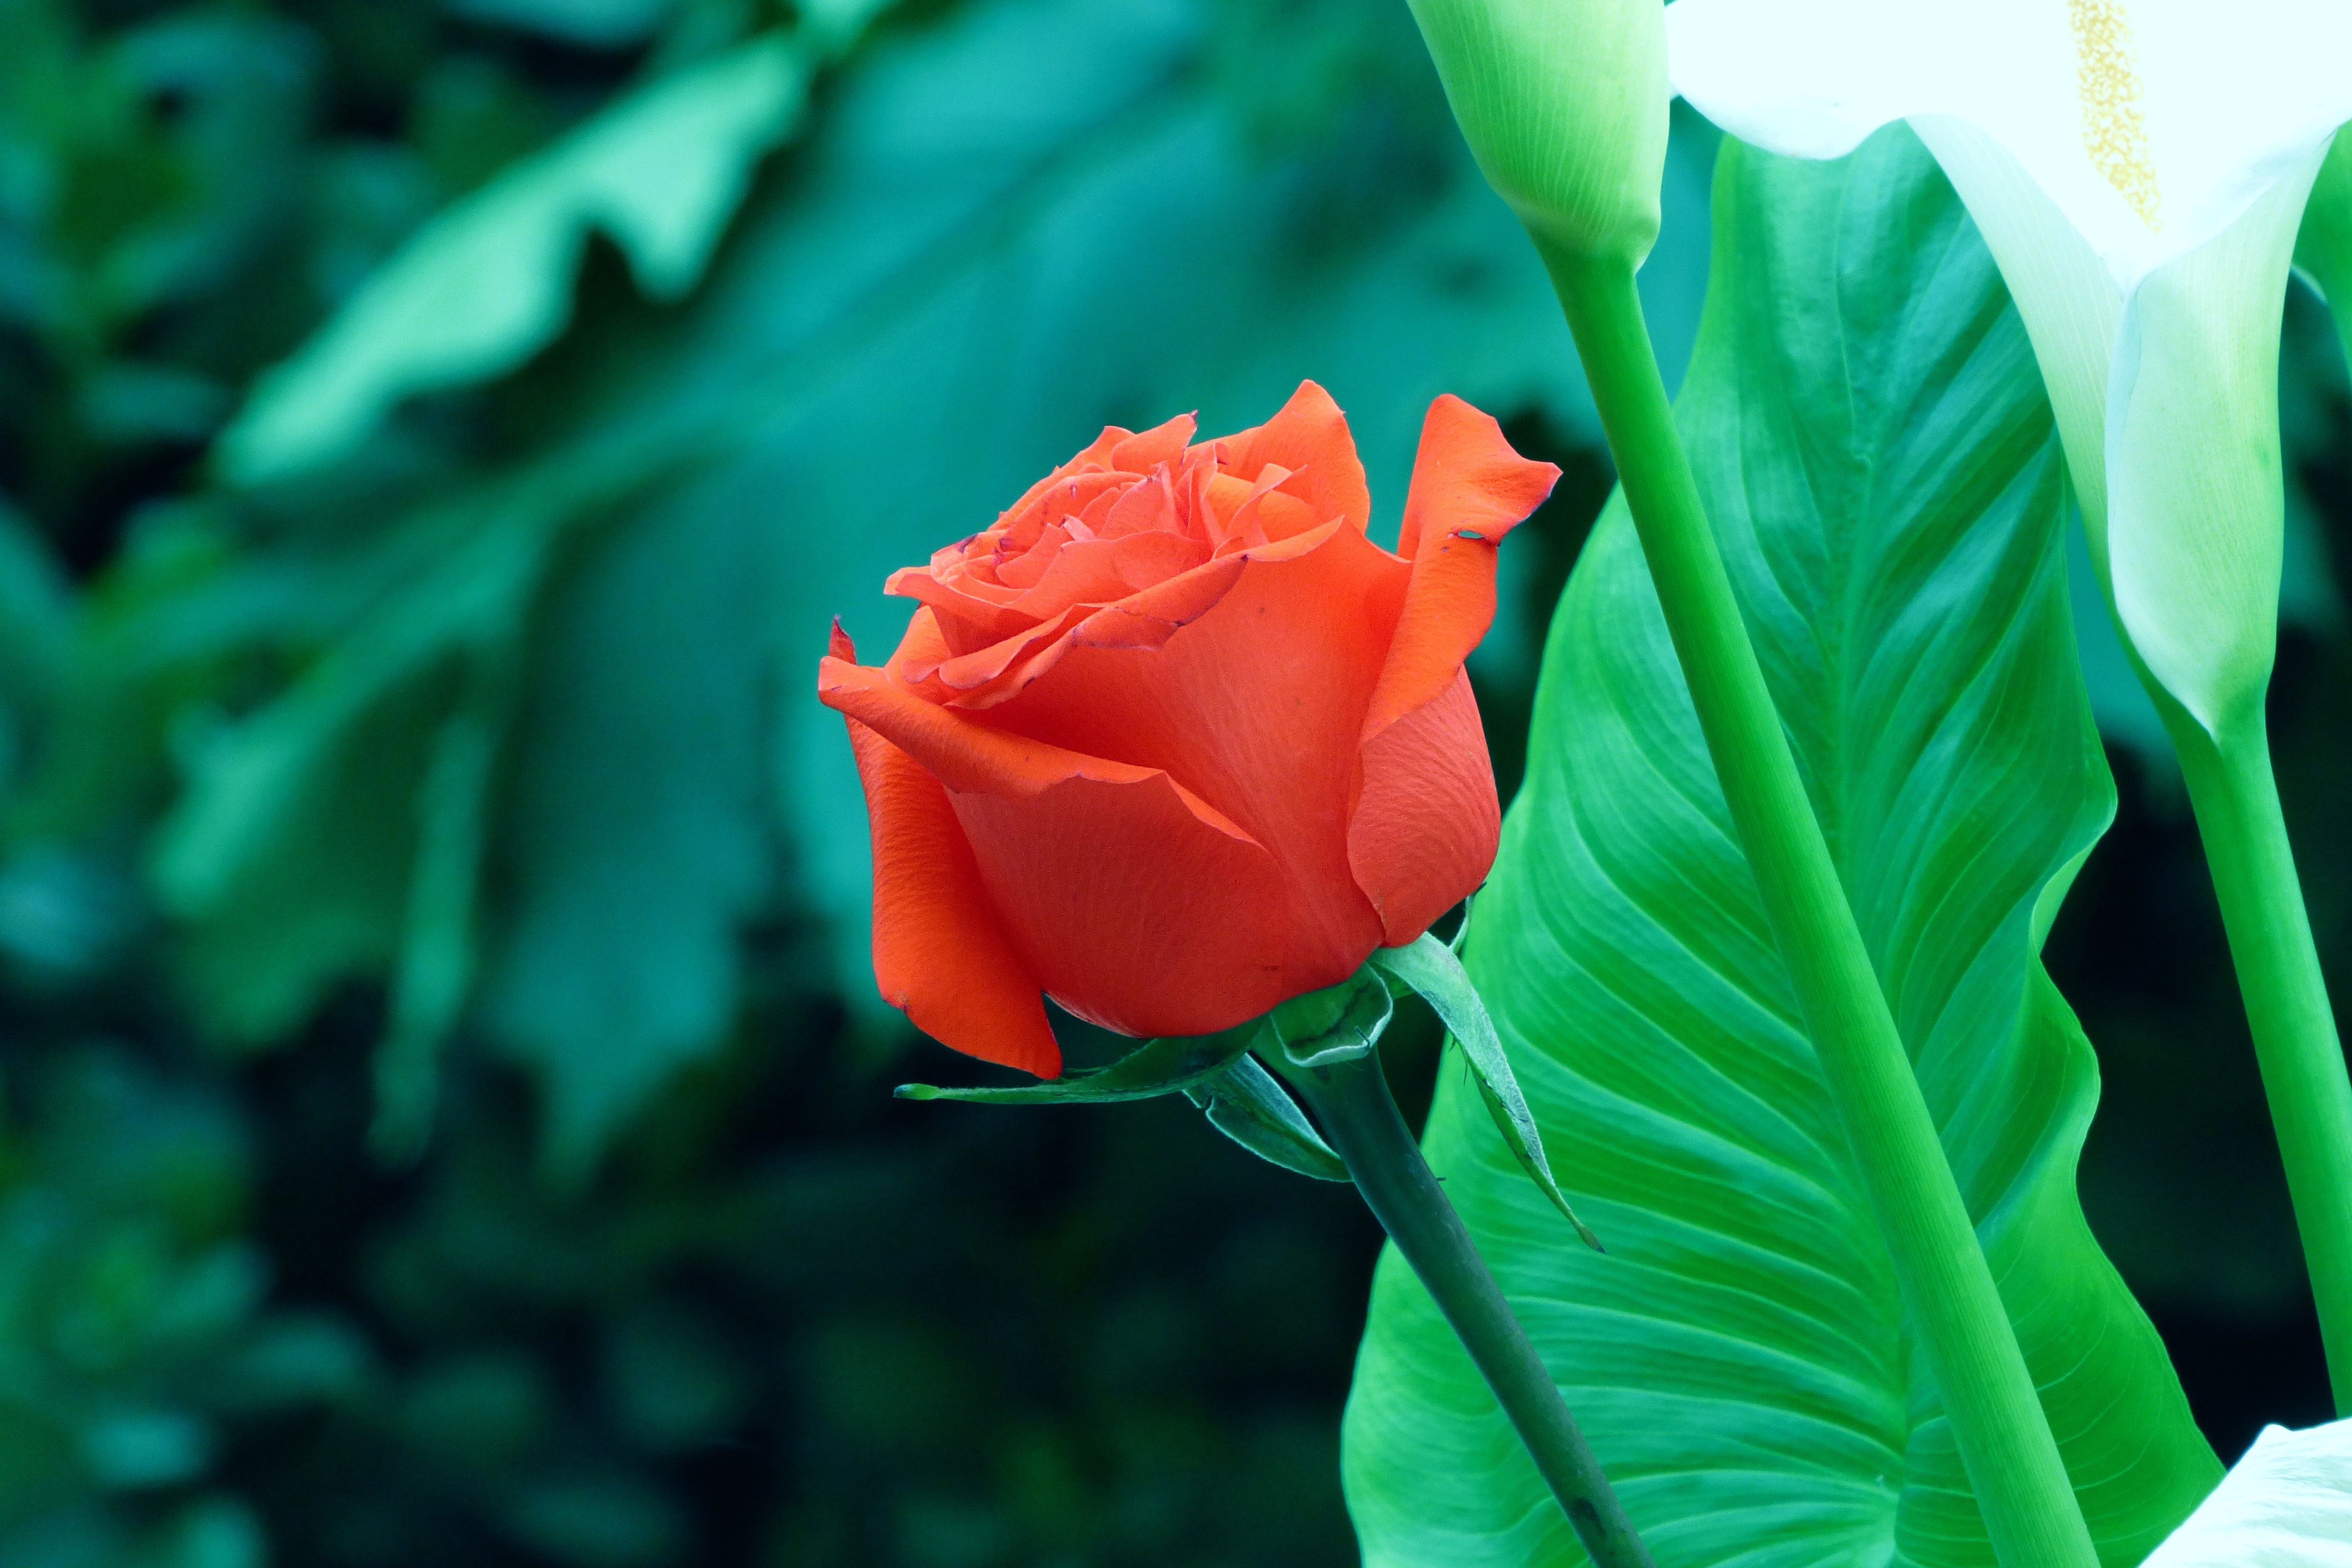
nature, plant, leaf, flower, petal, rose, spring, green, red, botany, garden, flora, red rose, red flower, leaves, petals, rosa, bud, macro photography, flowering plant, garden roses, rose family, plant stem, land plant